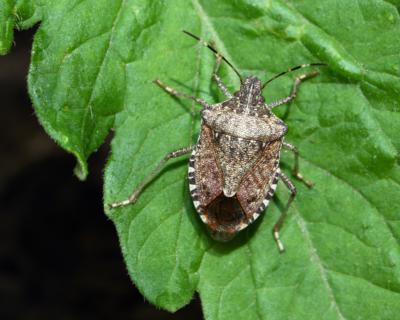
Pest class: stink_bug